Team Durham

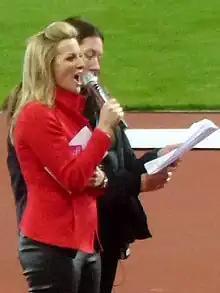
Team Durham alumna, Great Britain gymnast and TV presenter Gabby Logan hosting the BBC's coverage of the 2012 Olympics

The Durham Colleges Athletic Union was formed by the captains of the men's sports teams in the Durham division of Durham University in 1927, prior to which sports were run directly by the university. A federal Durham University Athletic Union was formed in 1929 with representatives from the Durham Colleges Athletic Union, from the Armstrong College and College of Medicine athletic unions in the Newcastle division of the university, and from the men's and women's university teams. From 1931 it was affiliated as a full member to the Universities Athletic Union (now British Universities and Colleges Sport; BUCS).